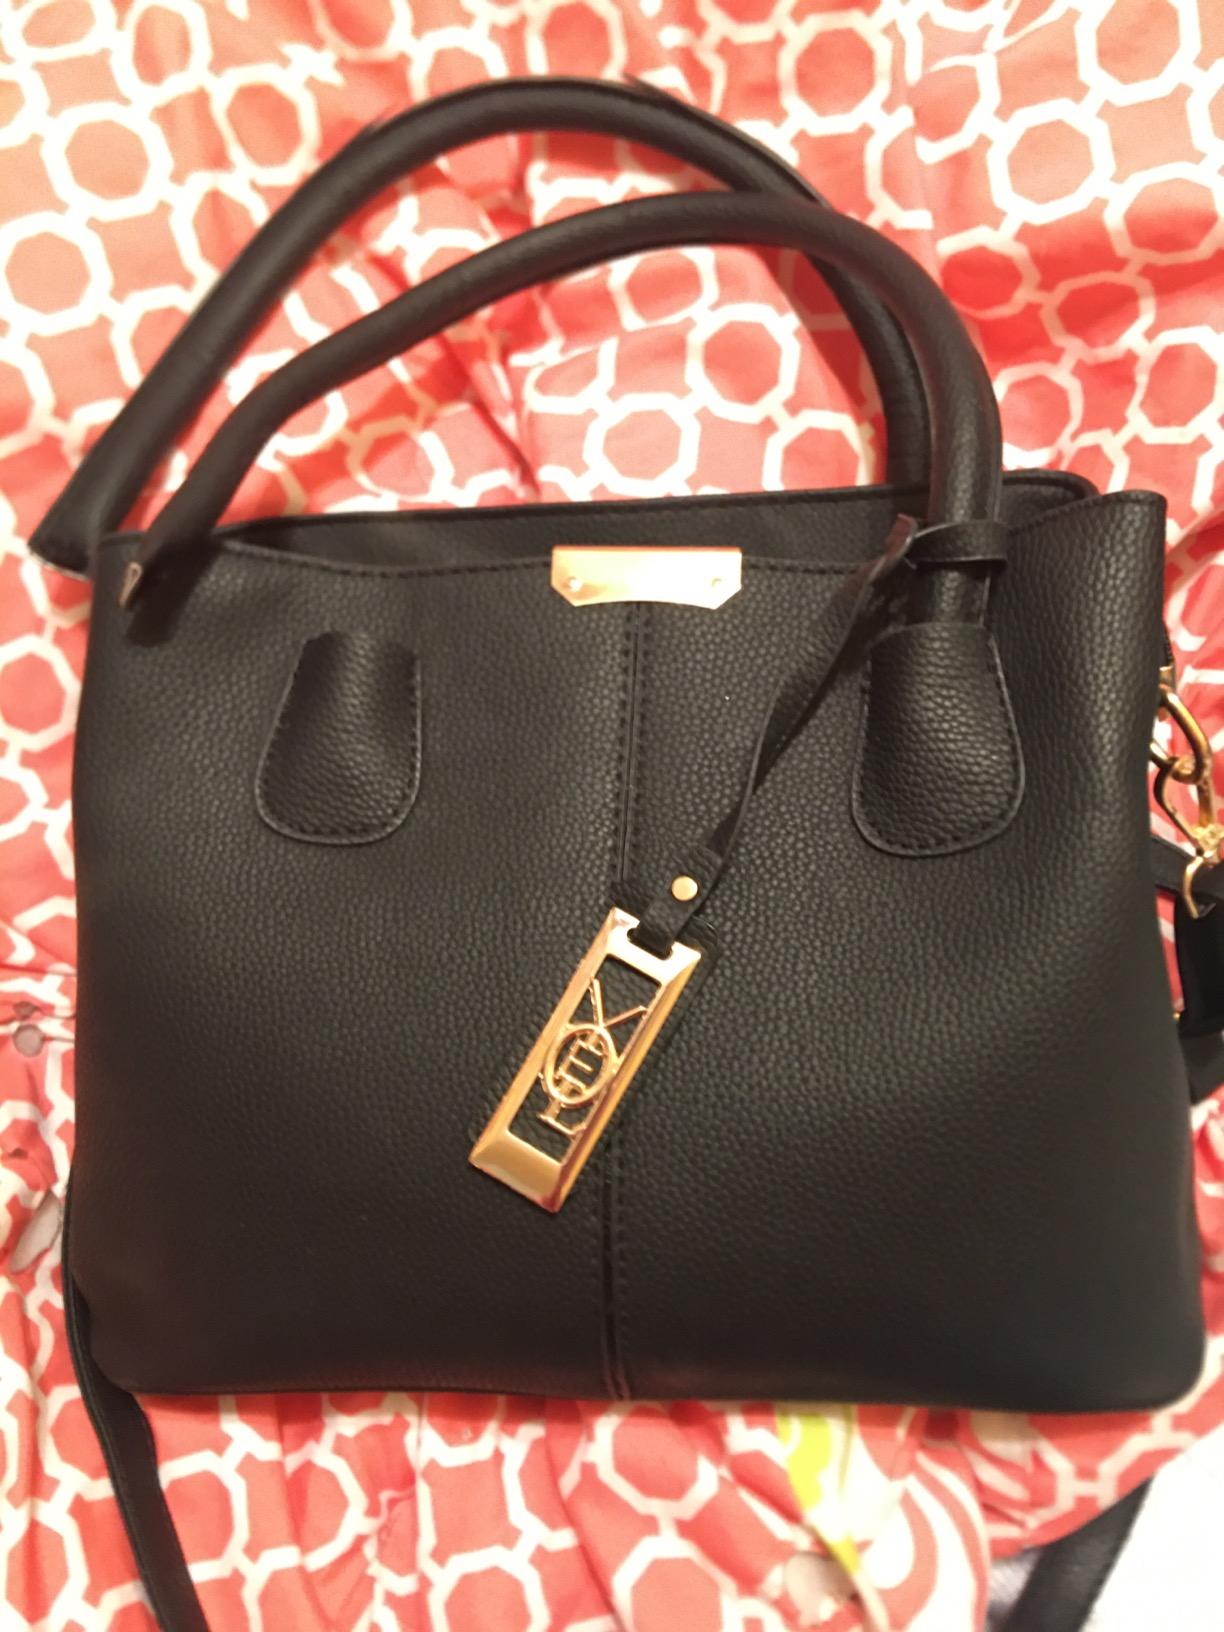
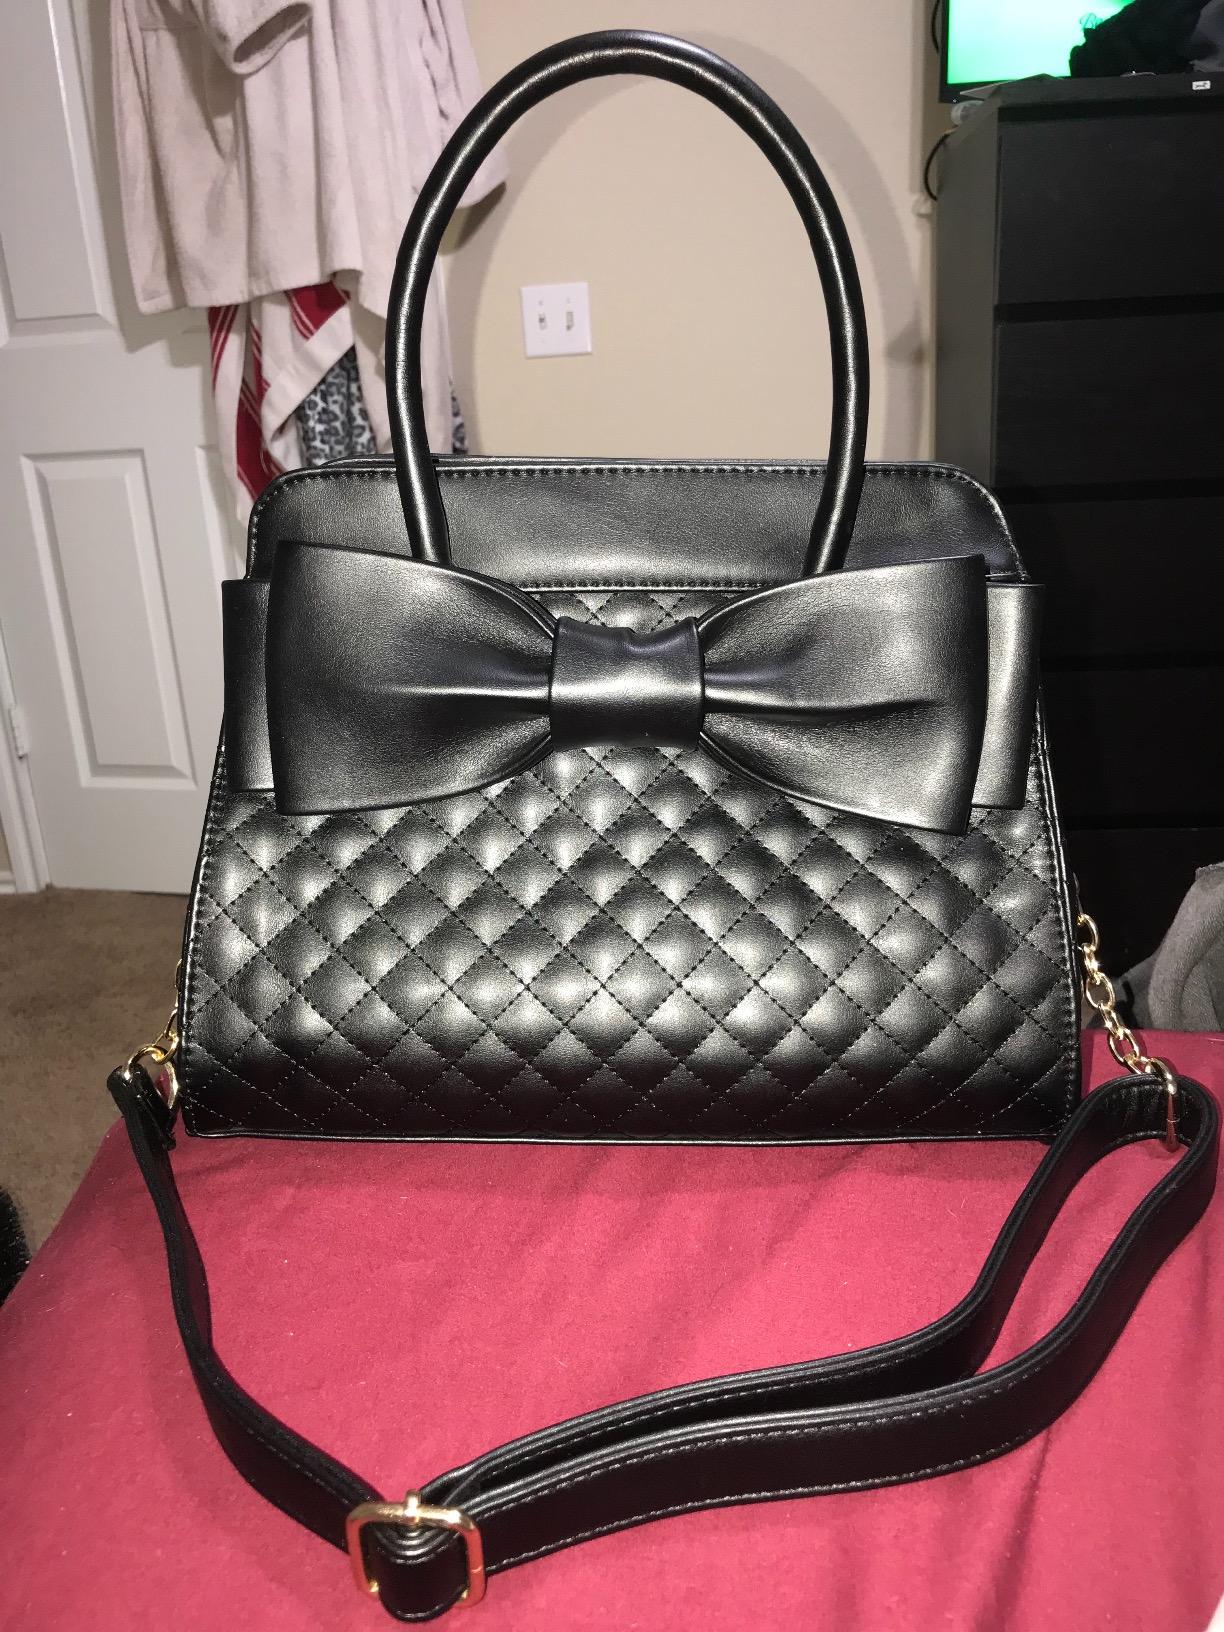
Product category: accessories_handbag
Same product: no